Louis Dutens

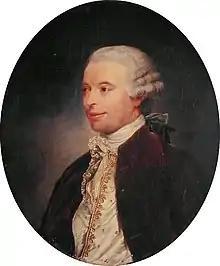

Louis Dutens (15 January 173023 May 1812) was a French writer born in Tours, of Protestant parents, who lived most of his life in Britain or in British service on the continent.